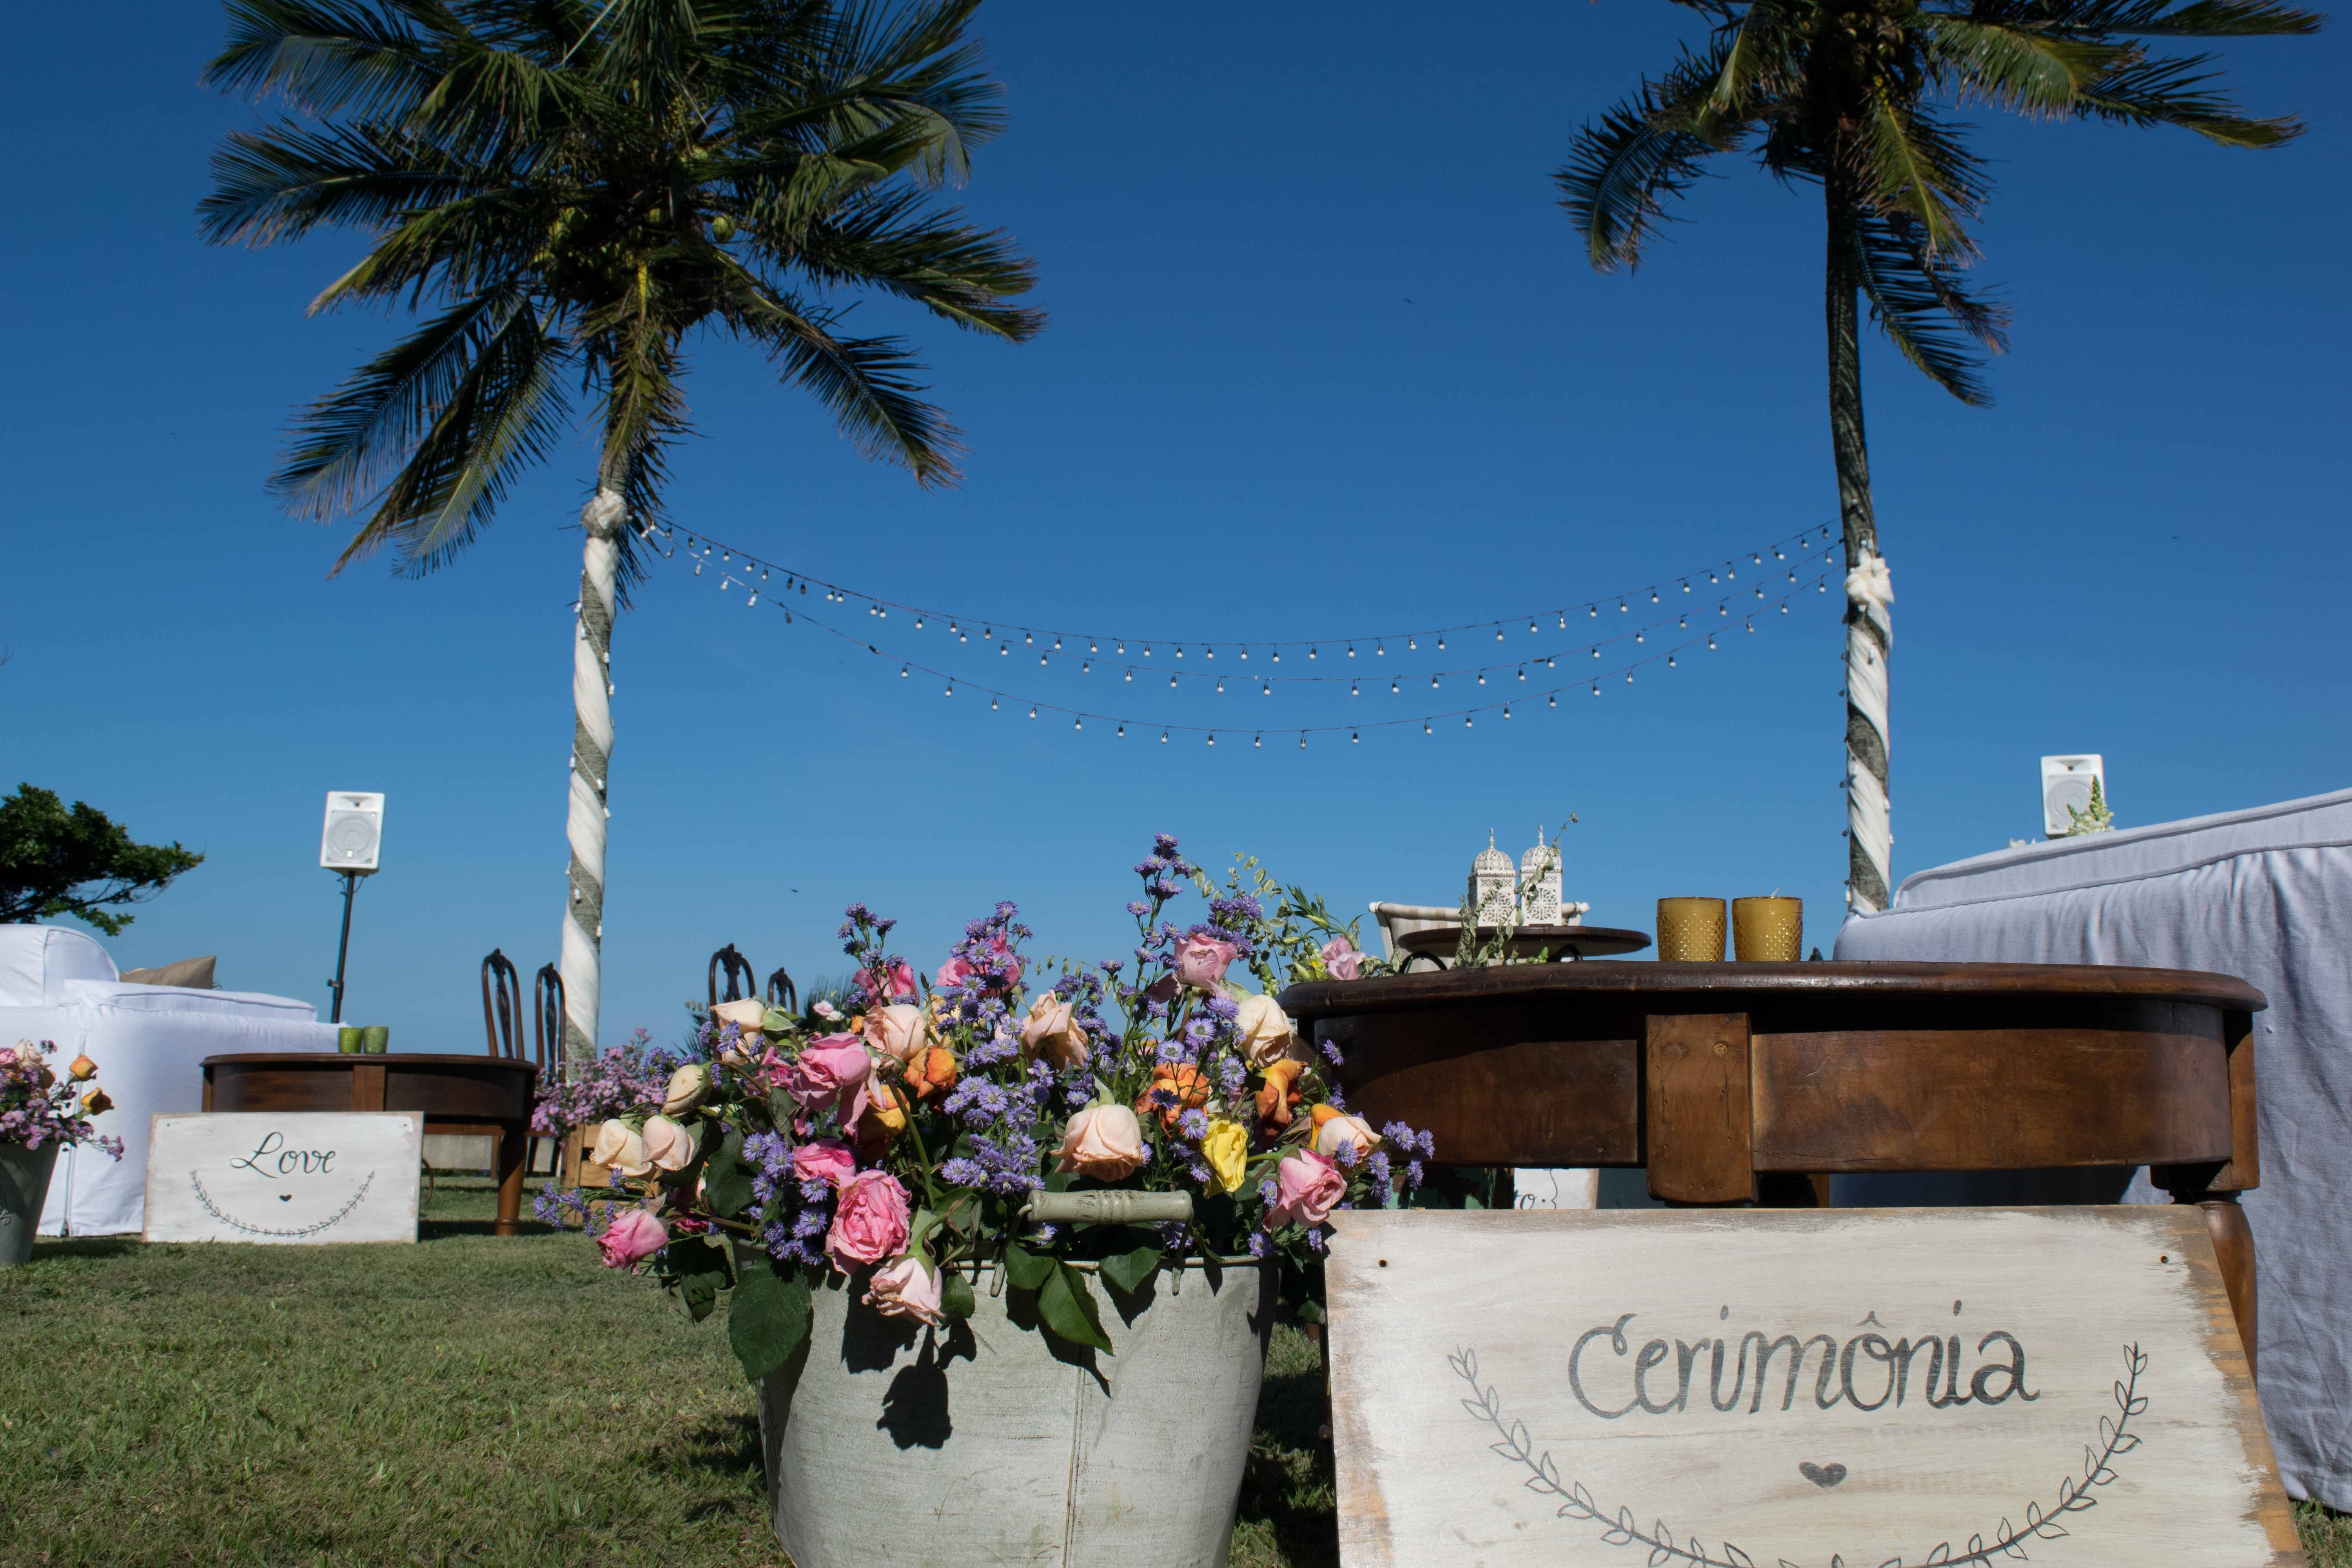
tree, palm tree, flower, vacation, tourism, marriage, ceremony, arecales